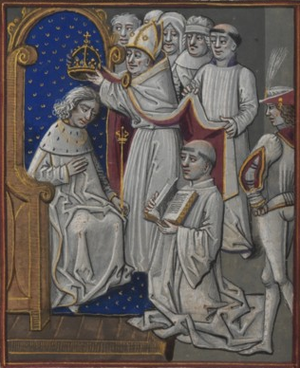
Couronnement de Baudouin IX